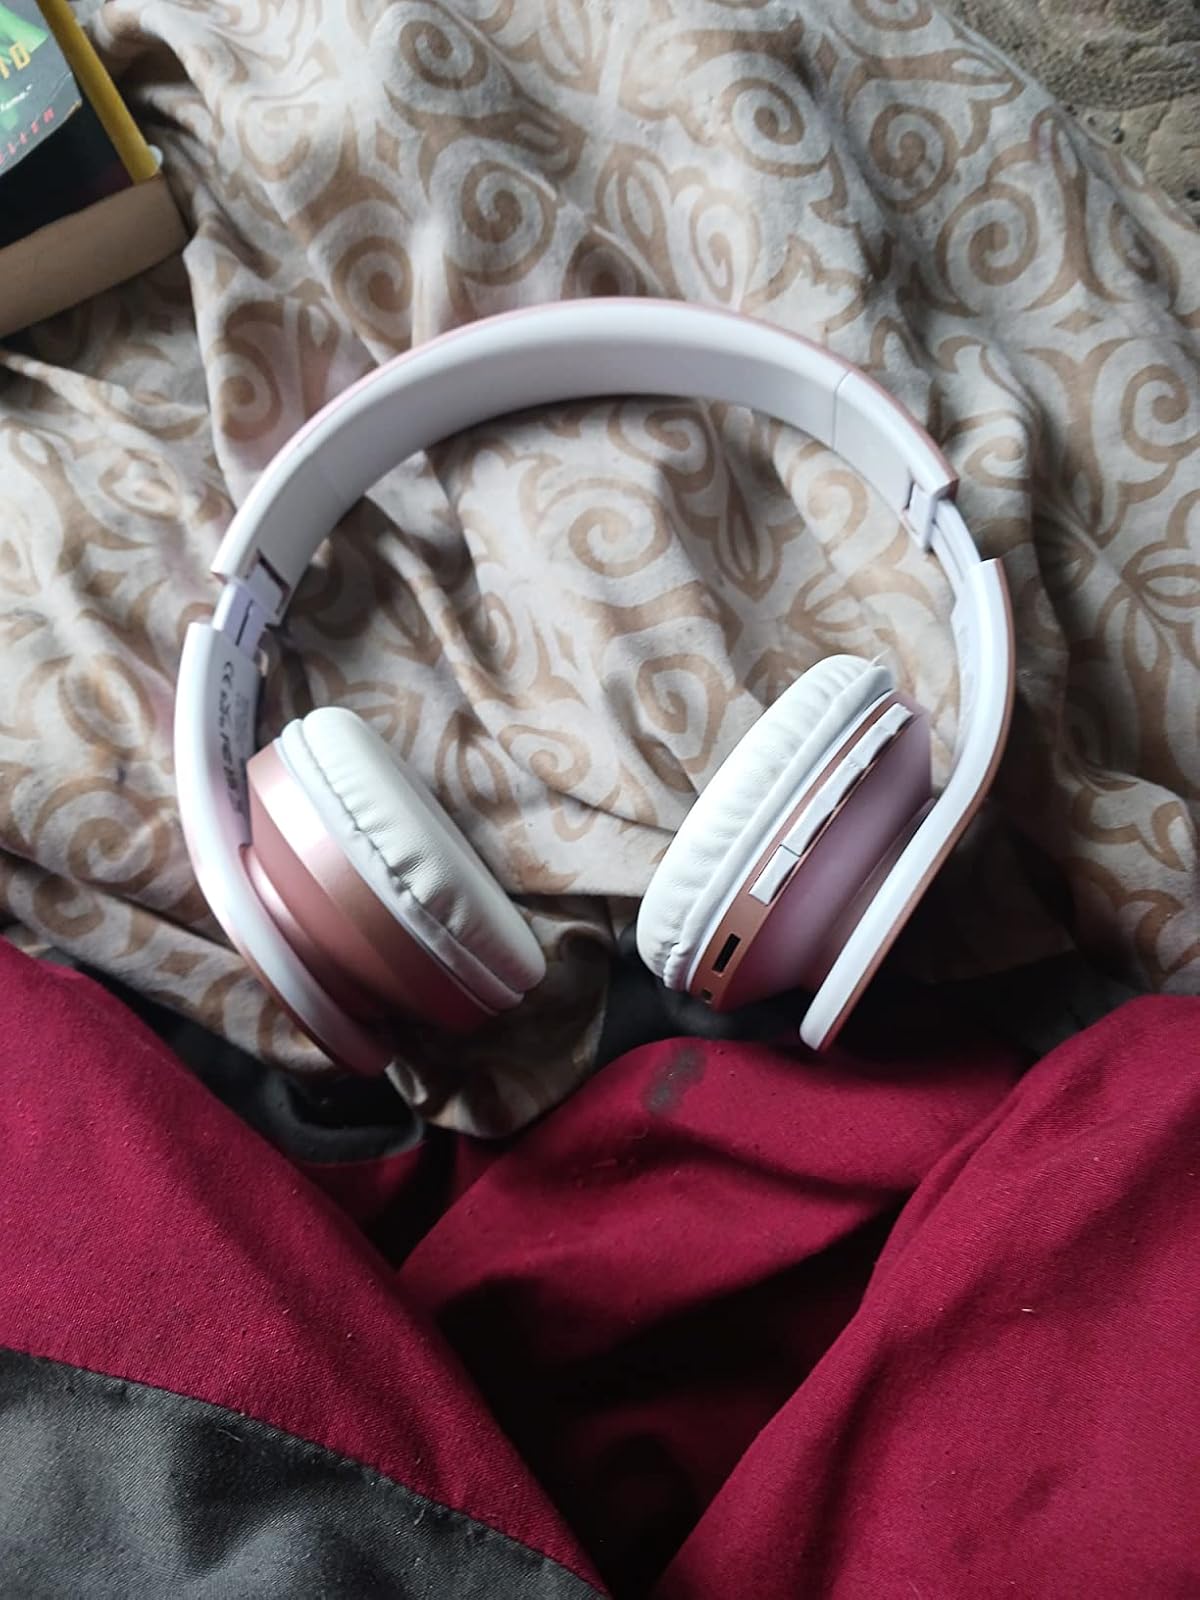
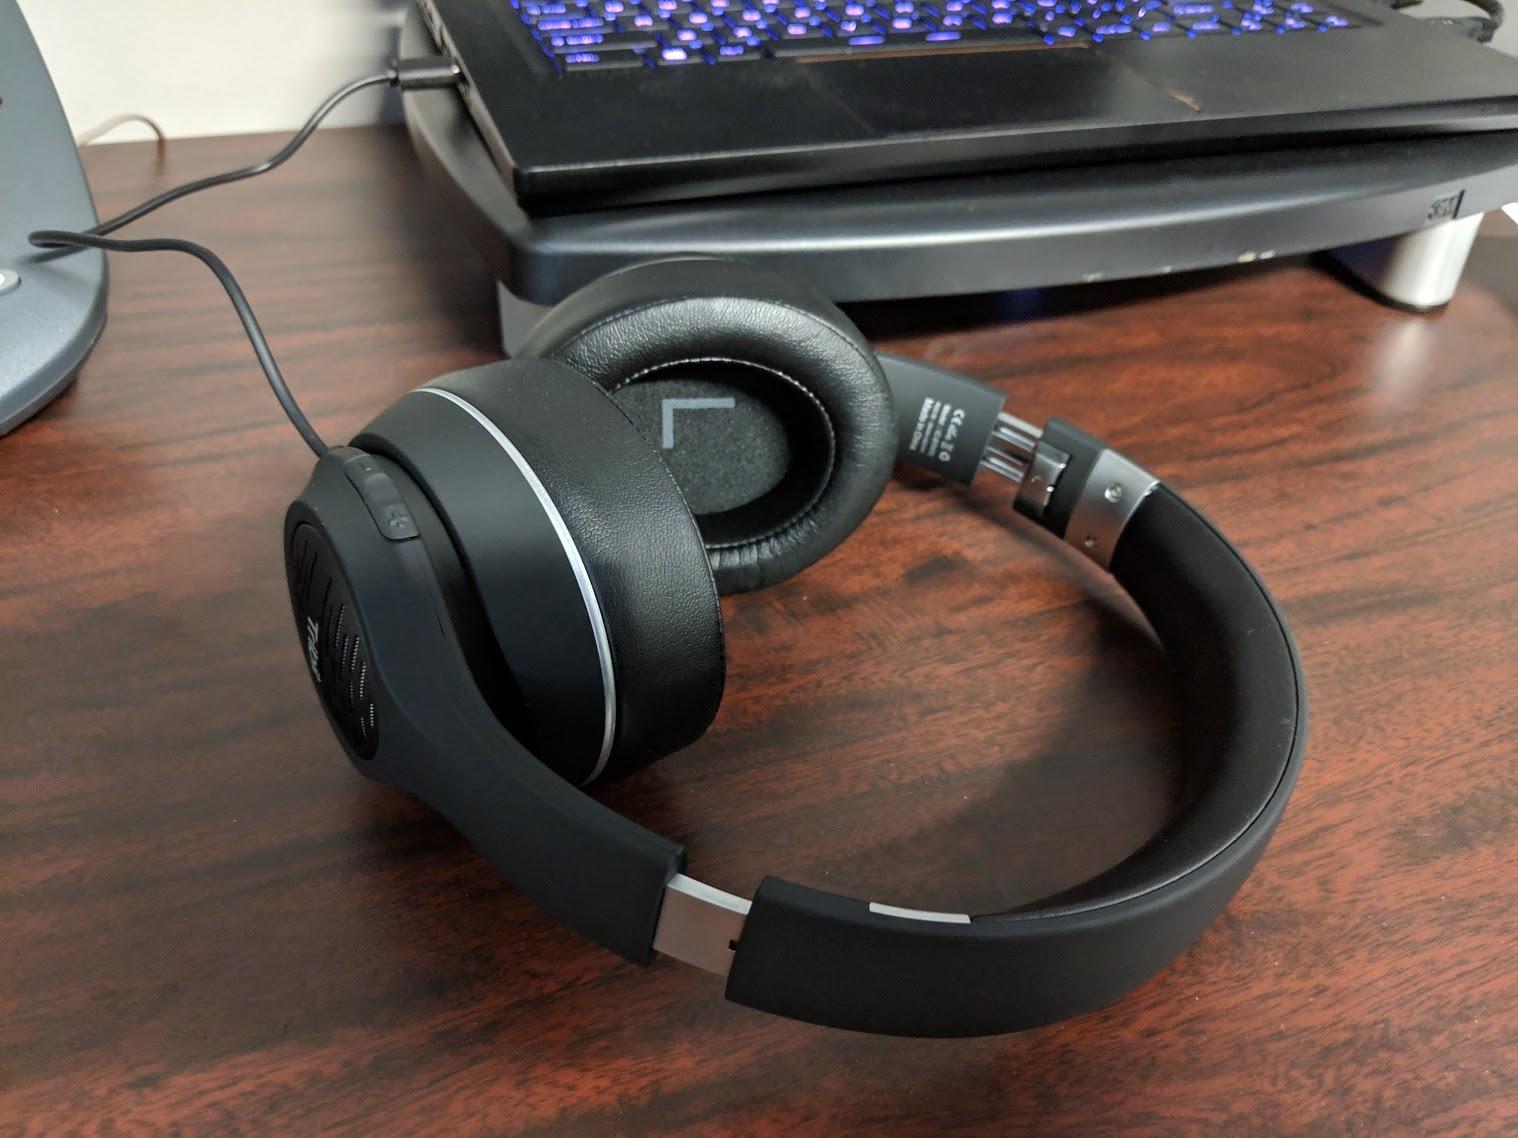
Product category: headphones
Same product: no